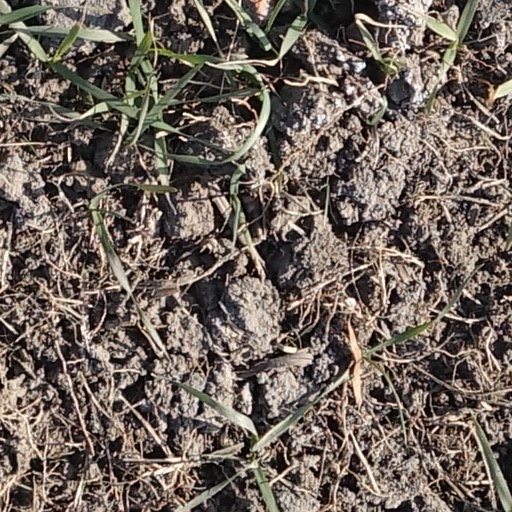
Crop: wheat